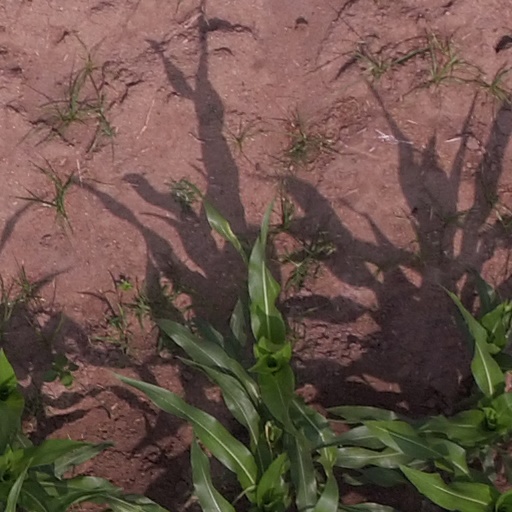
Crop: maize; corn